Monte Águila

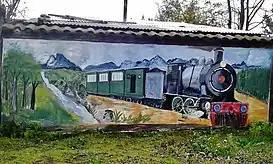
Former representation of the train, made by the local artist Raúl Caces Torres.

Monte Águila is currently a growing city. In 2002 its population reached 6,090 inhabitants. A large part of the people who live in this town work as a farmer, or work in certain jobs in nearby cities, especially Los Angeles and Concepción, regional capital. At present, the railway industry is in disuse, and much of its structures have been abandoned, this because they are owned by Empresa de los Ferrocarriles del Estado, which prohibits the Municipality of Cabrero or any private entity from taking over these structures. Recently it has been used as a concert stage, and as a mini playground for children. The city has built new businesses and places of recreation, being one of the most remarkable remodeling of the main square of the city.